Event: Nepal Earthquake
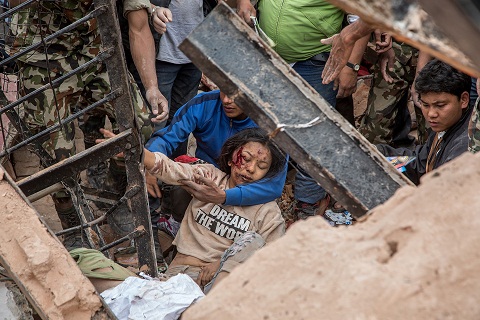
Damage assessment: damage